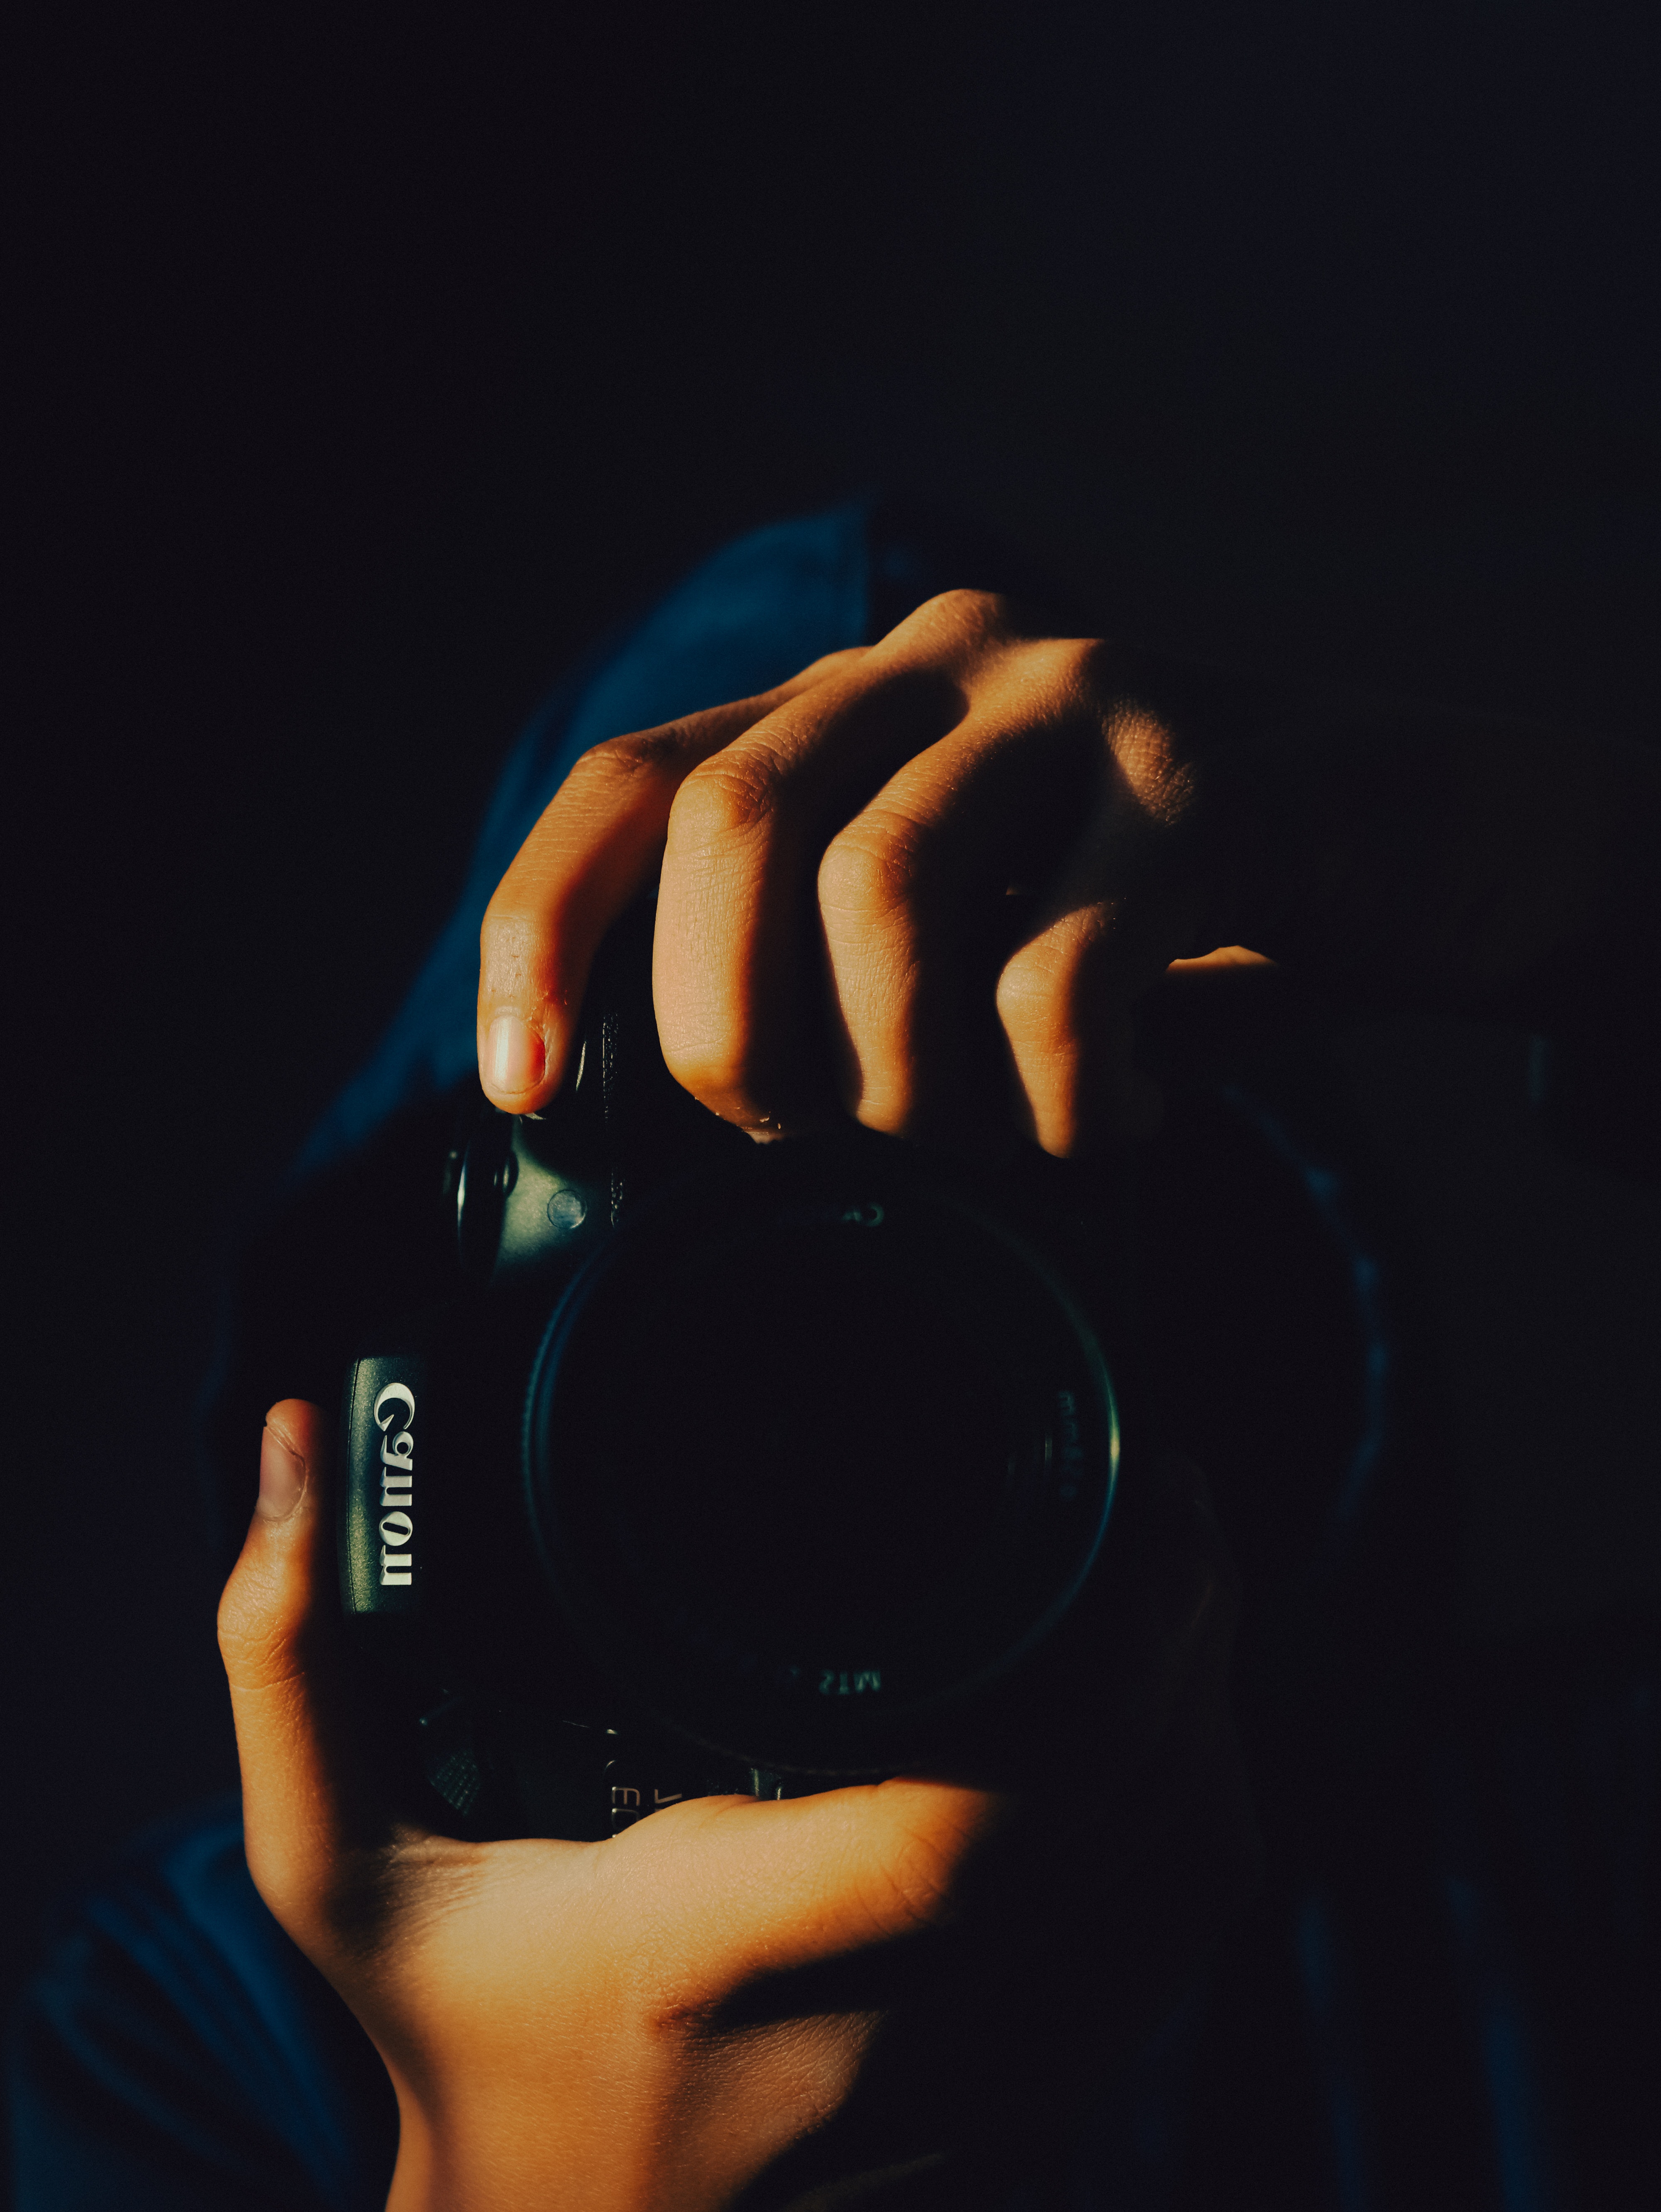
blue, black, hand, light, finger, sky, darkness, photography, human, nail, cameras optics, wrist, thumb, night, gesture, electric blue, reflex camera, single lens reflex camera, flash photography